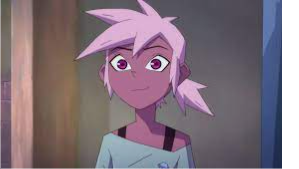
Portrait style: Cartoon Portrait